Architecture of the United Arab Emirates

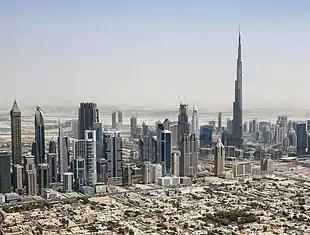
Skyline of Downtown Dubai with Burj Khalifa

Early construction after the expansion of Dubai as a global city did not make explicit references to traditional Islamic architecture. In the late 1980s and early 1990s, glass towers became prominent in the city of Dubai, all of which required enormous amounts of electricity to keep cool. It was also in the 1980s, when there are clear references to Islamic architecture in briefs to architects. Recently, builders and architects have been more forthcomign in their design proposal of consideration of both Arabic heritage and environmental concerns. These expressions have been seen by some as evidence that there has more harmonious development overseen by Dubai’s rulers in the last 20 years. Efficient heat resistant materials are increasingly used in construction, combined with traditional Arabic designs. This can be seen in the buildings for which Dubai has attracted worldwide attention for, including the Burj Khalifa and Burj Al Arab. These, however, are showpiece projects and account for a small percentage of what actually gets built in the city.